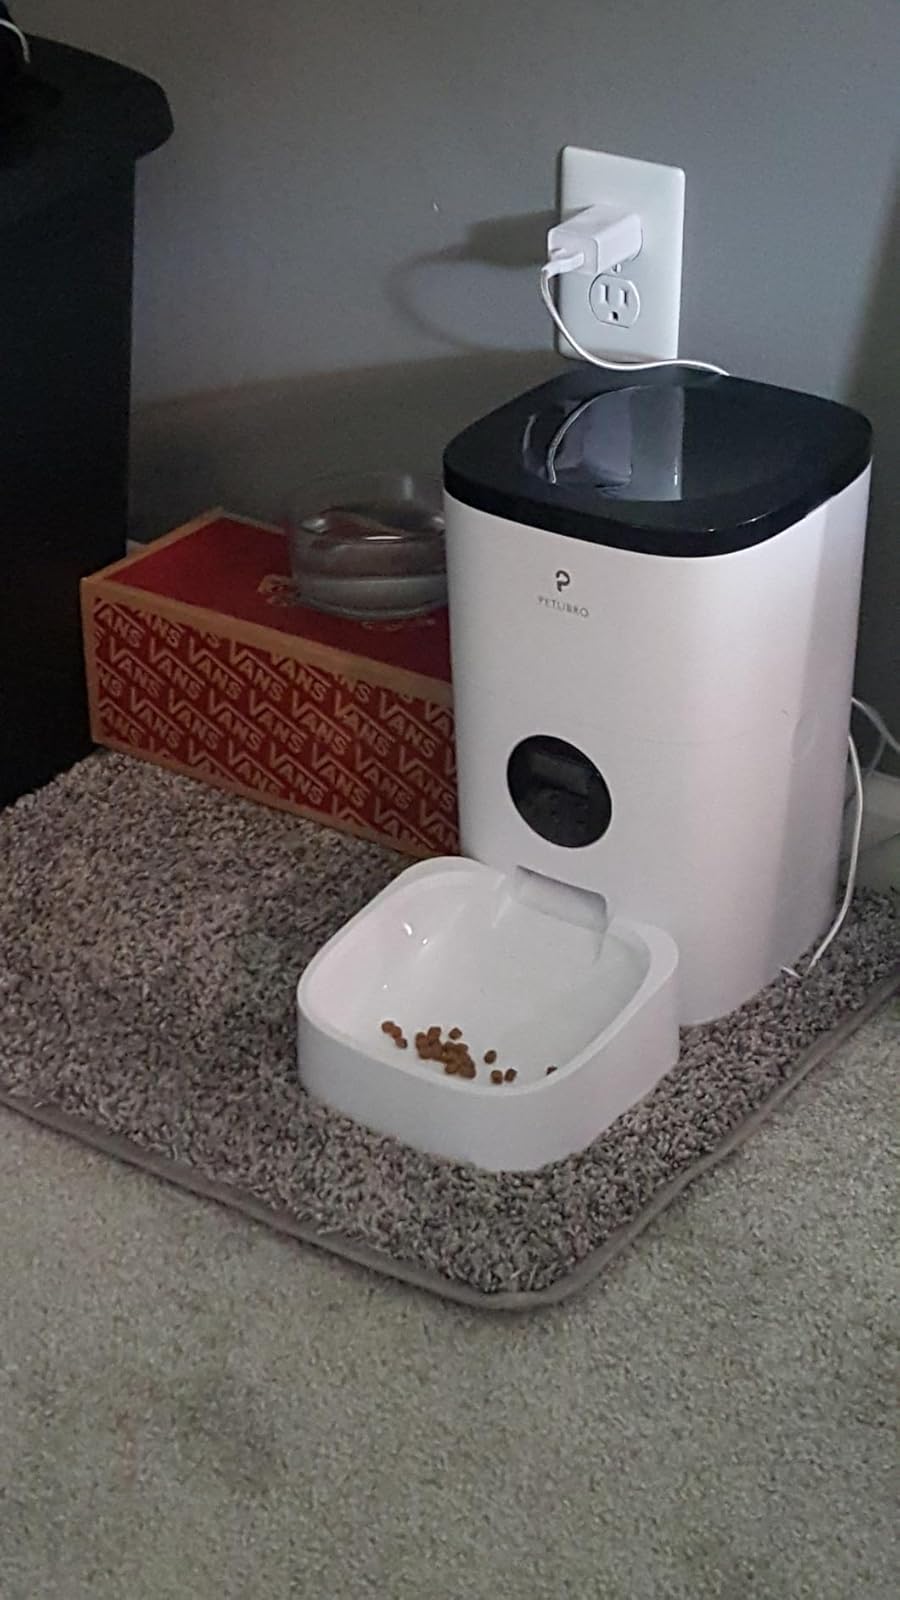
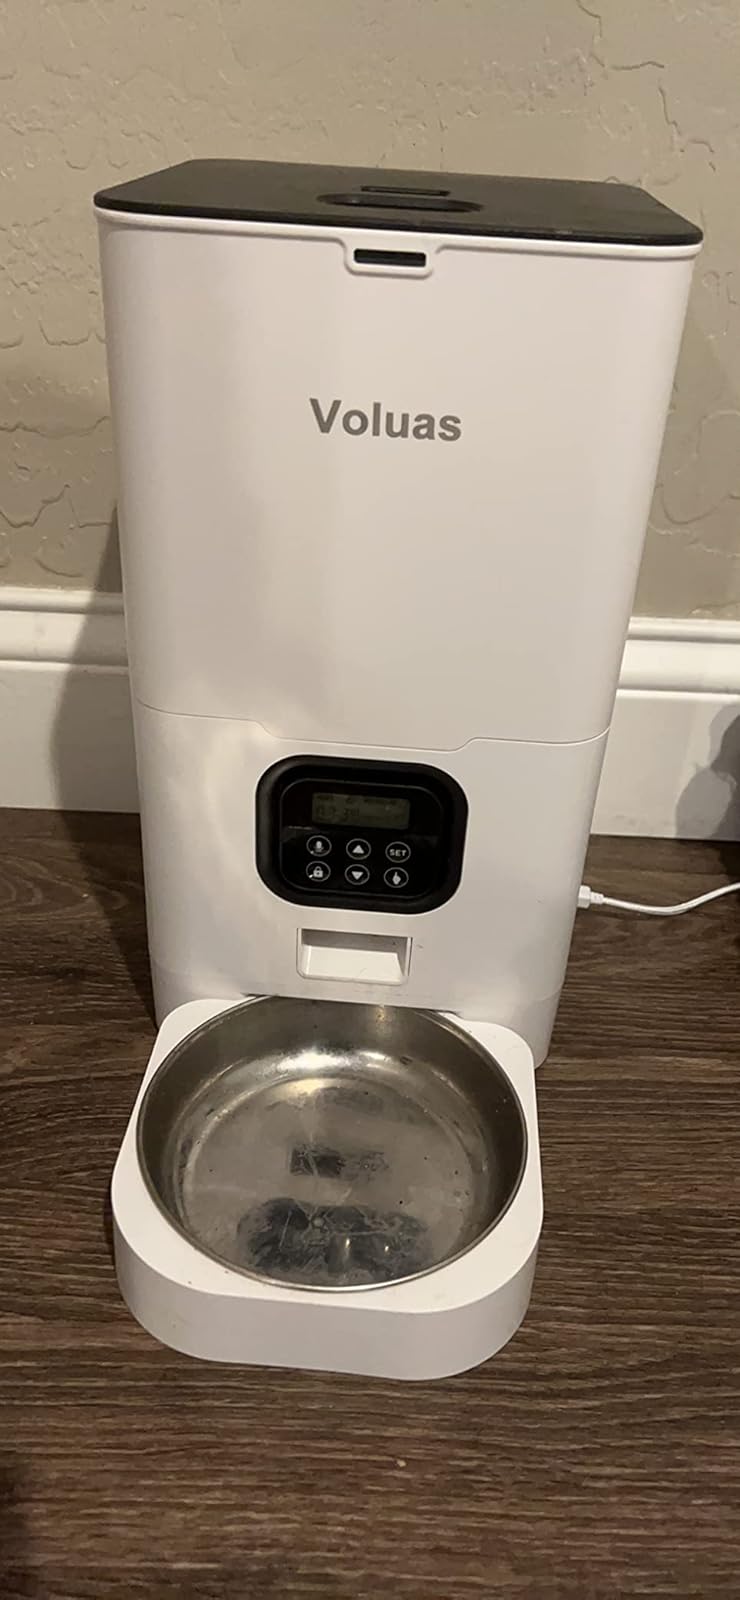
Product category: items_feeder
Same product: no